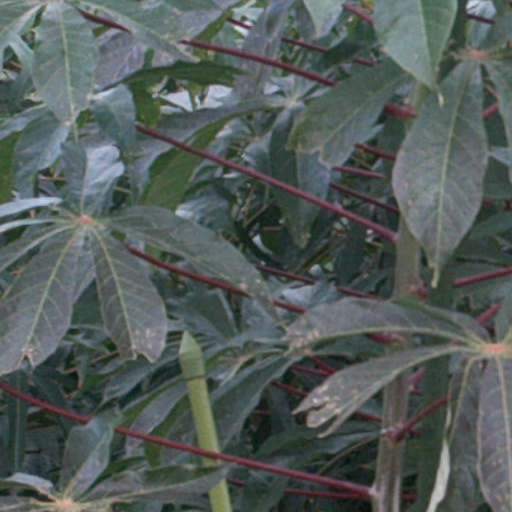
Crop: cassava